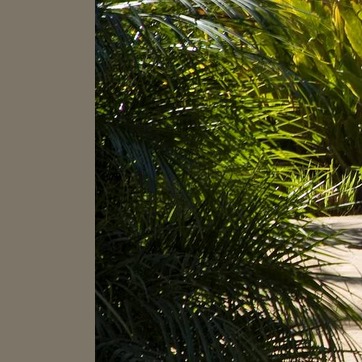
Material: foliage